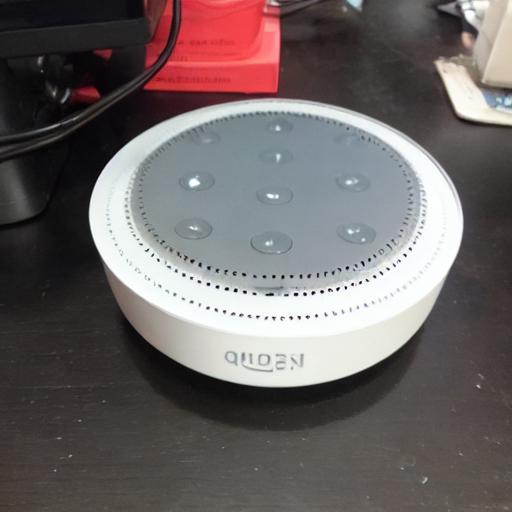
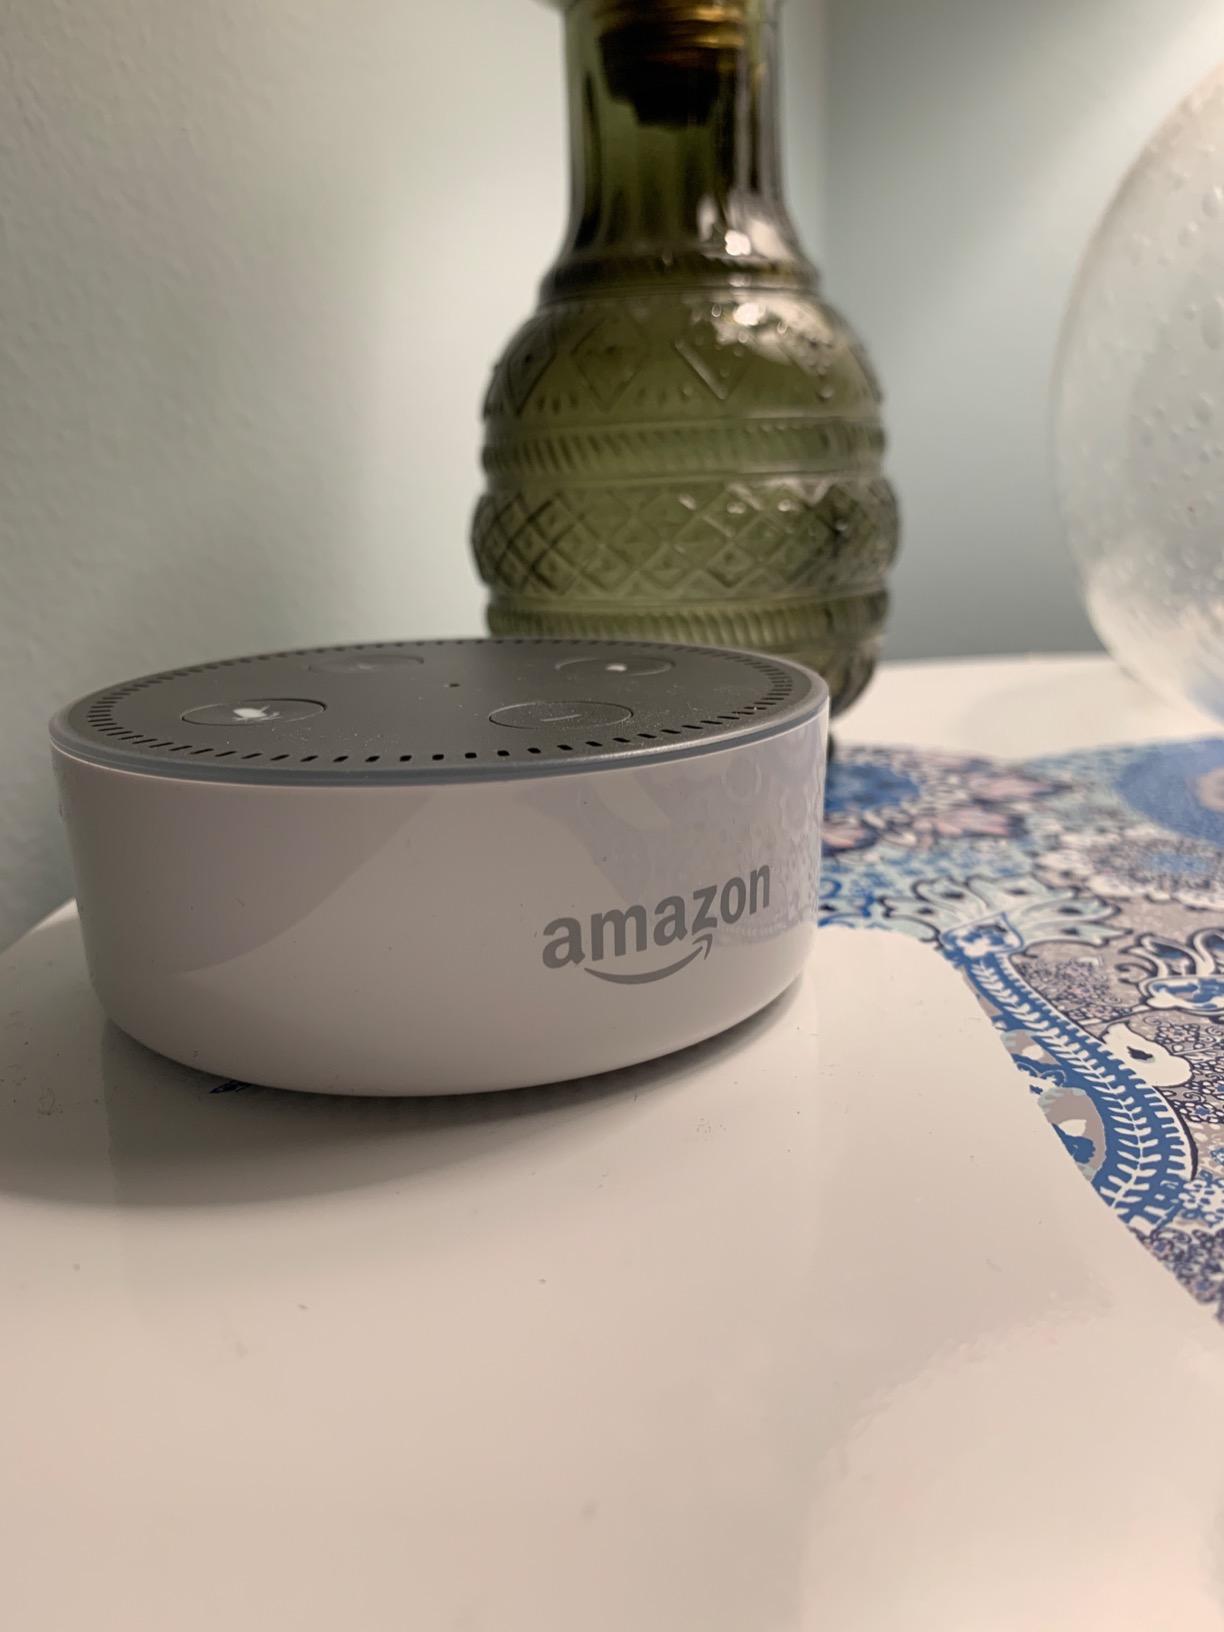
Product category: speaker
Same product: no